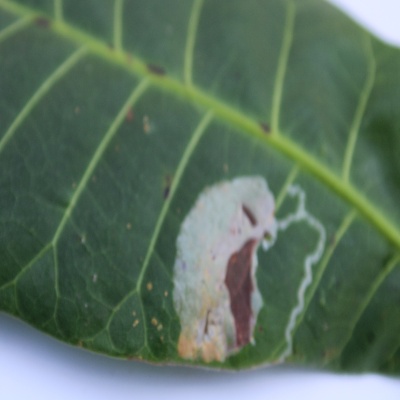
Crop: Cashew
Condition: leaf miner